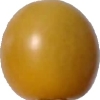
Label: tomato_cherry_yellow